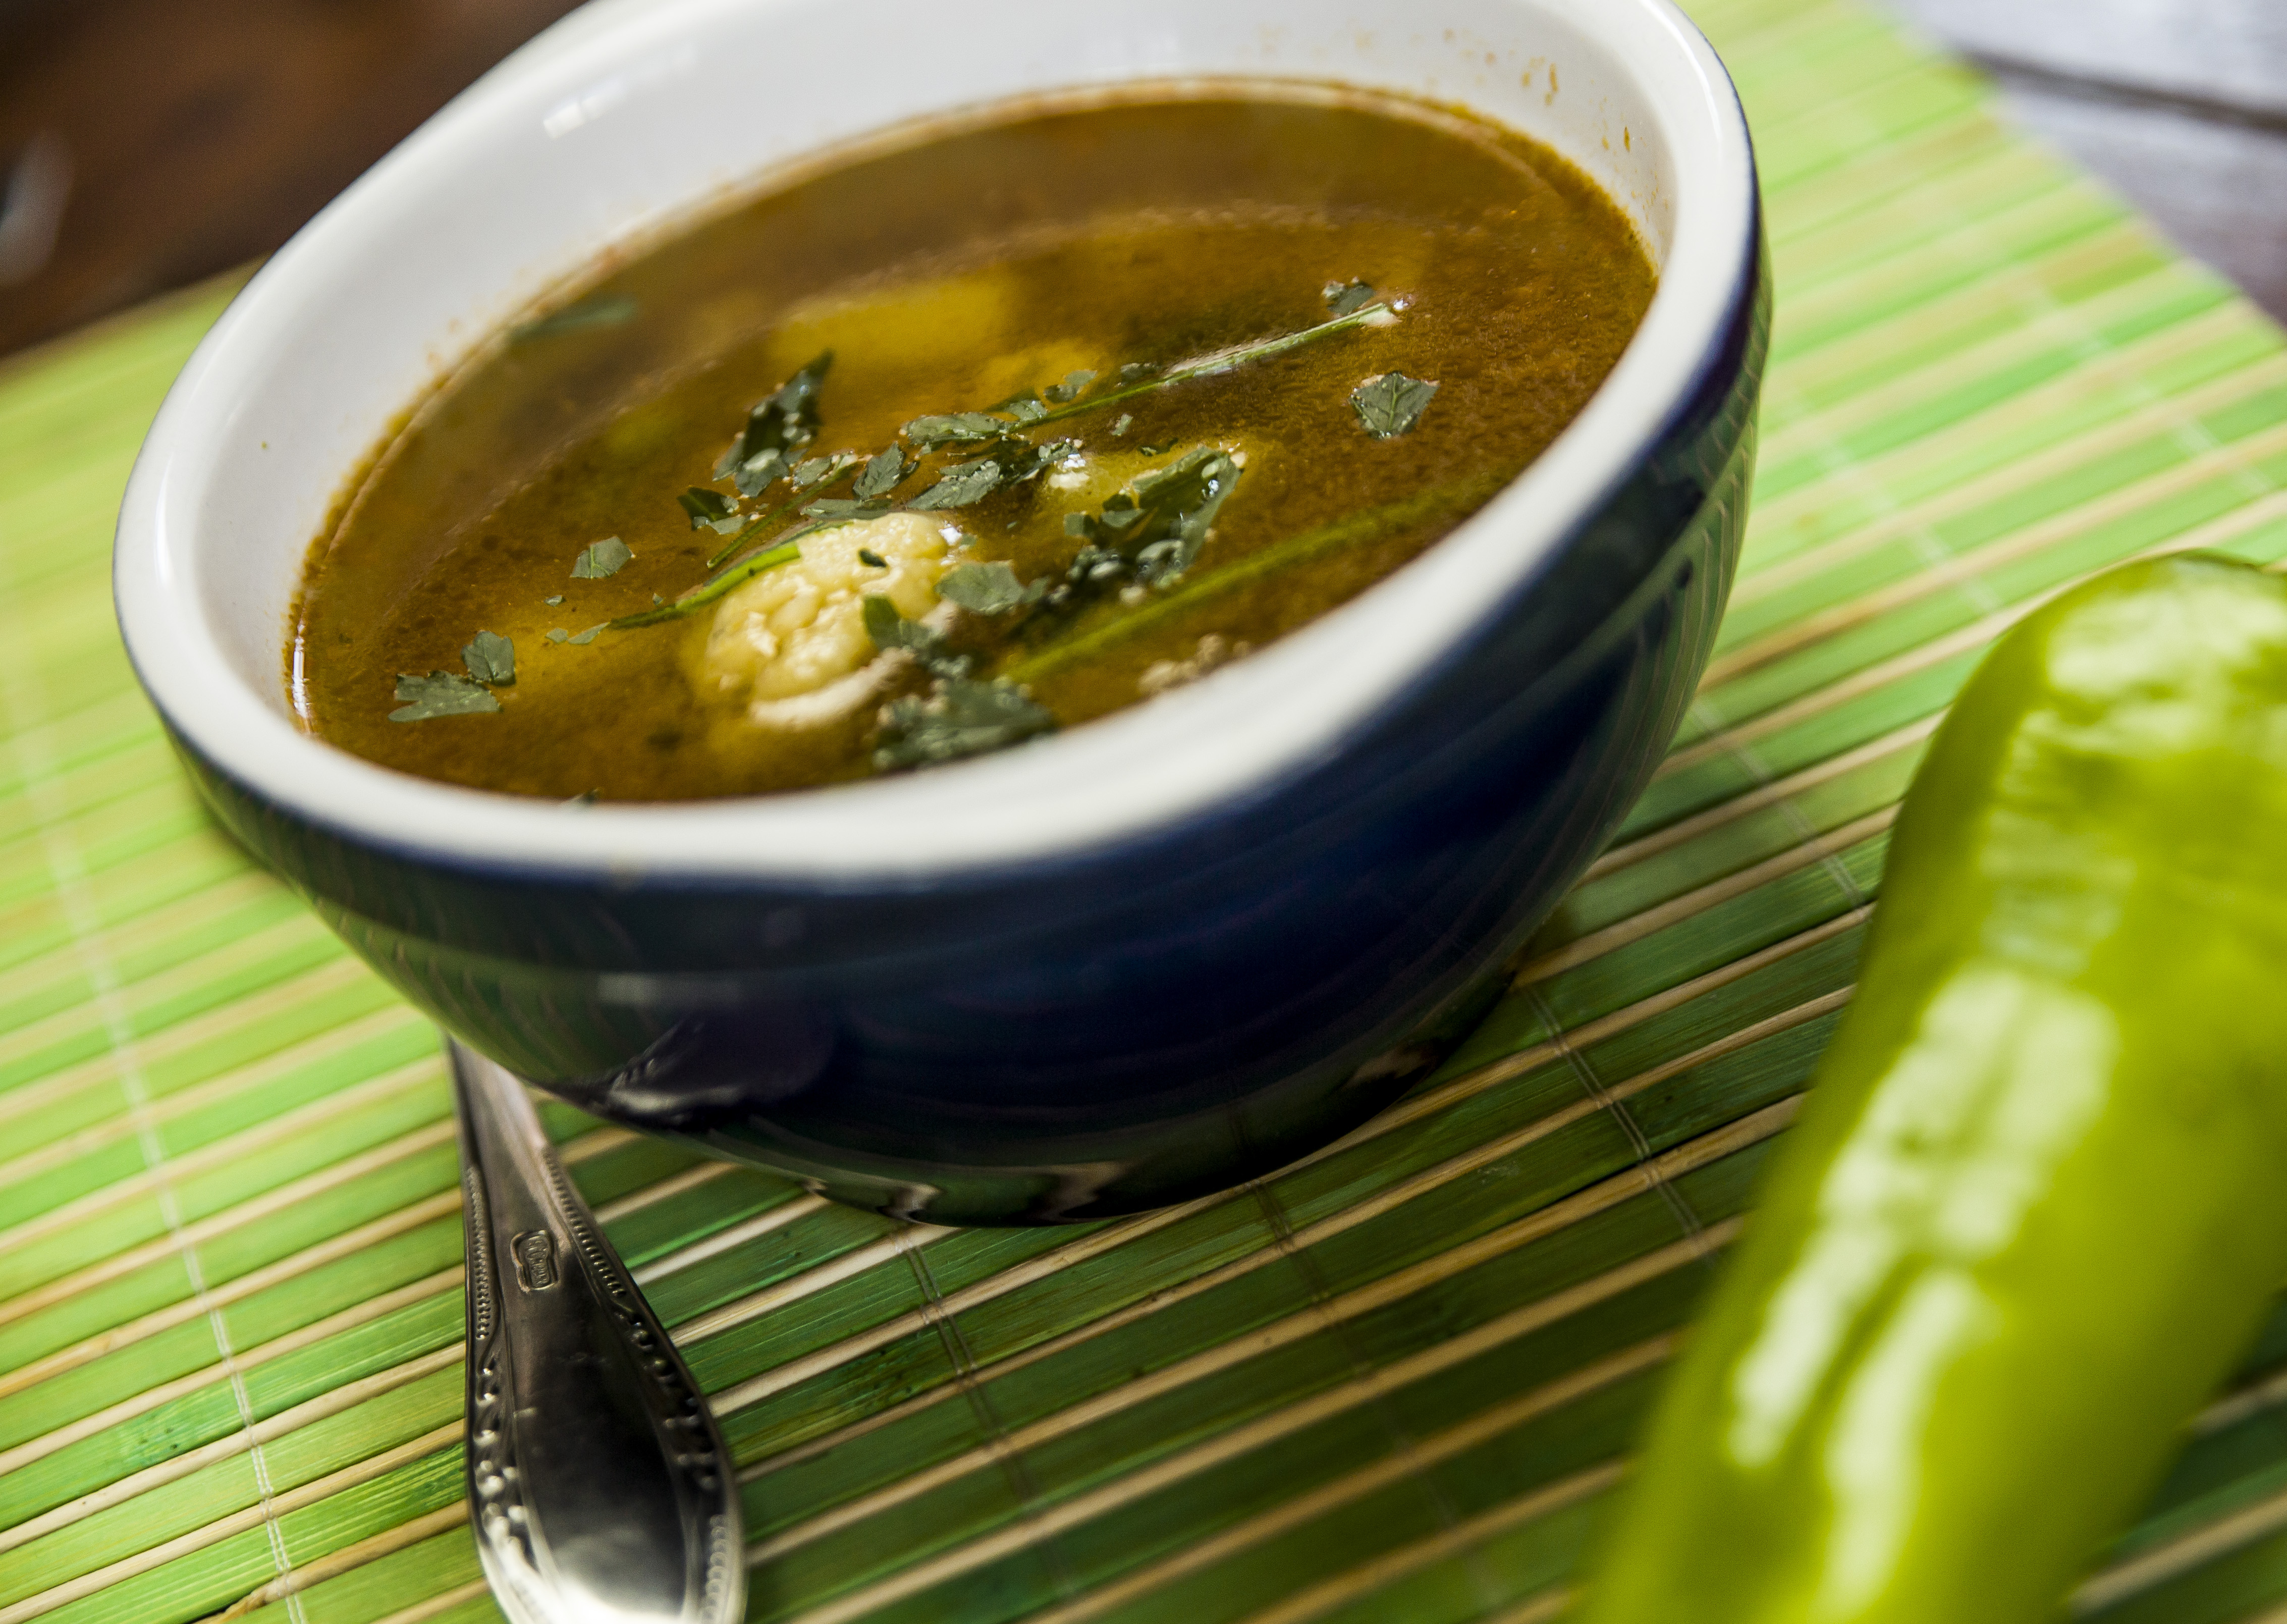
soup, food, pepper, dish, cuisine, ingredient, curry, gravy, produce, asian soups, Rasam, chutney, indian cuisine, vegetarian food, stew, broth, guk